Flamenco zapateado notation

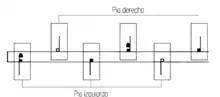
Flamenco "zapateado" notation symbols for right foot and left foot. Flamenco "zapateado" notation proposed by Rosa De las Heras.

Alarcon’s notation system includes three lines of percussion for three mechanisms of the foot: the top line, called “P” indicates the movement that he calls tip ["punta" in Spanish]; the “T” line is to indicate the movement he calls heel ["tacón" in Spanish]; and the bottom line is “PL” to indicate the movement called ball ["planta" in Spanish]. Letters and numbers are added to this three-line score to indicate the other movements. In addition, the system includes explanations for the right and left feet. The rhythm is indicated by means of traditional Western musical notation.